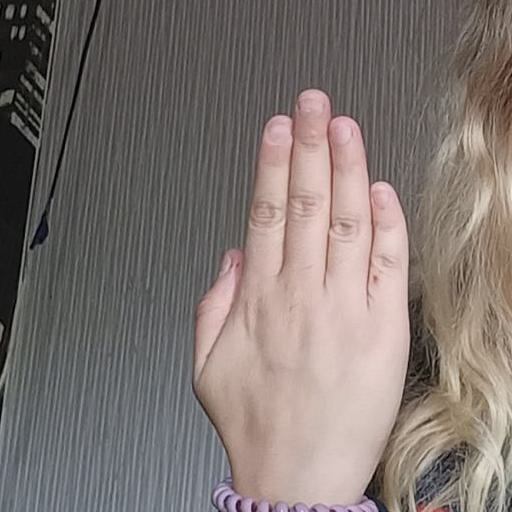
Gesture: stop_inverted